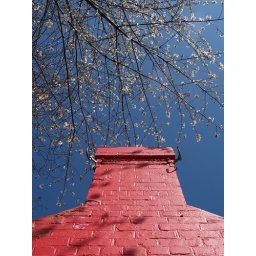
Red chimney on an incredibly red building in Dornoch.